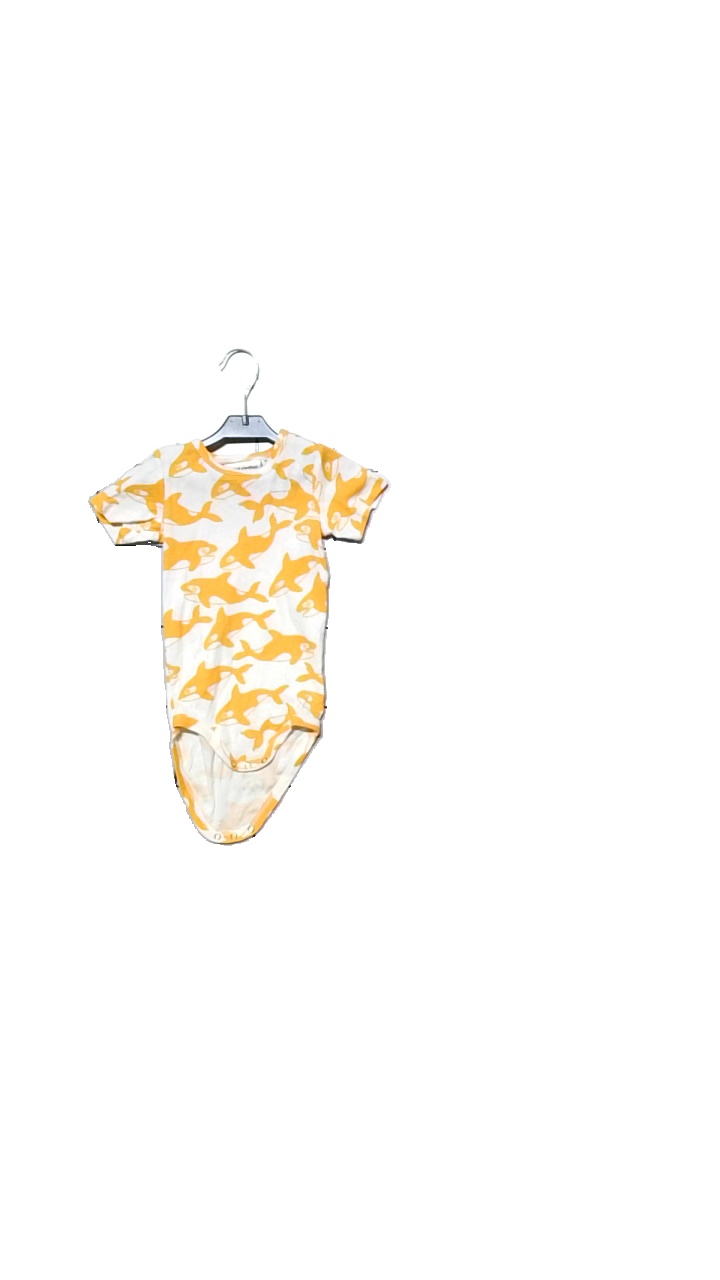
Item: Top (Children)
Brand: Mini Rodini
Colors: White, Orange
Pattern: Animal print
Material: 100% cotton
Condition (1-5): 5
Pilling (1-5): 5
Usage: Reuse
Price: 50-100